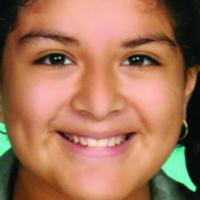
Age group: age 11-20